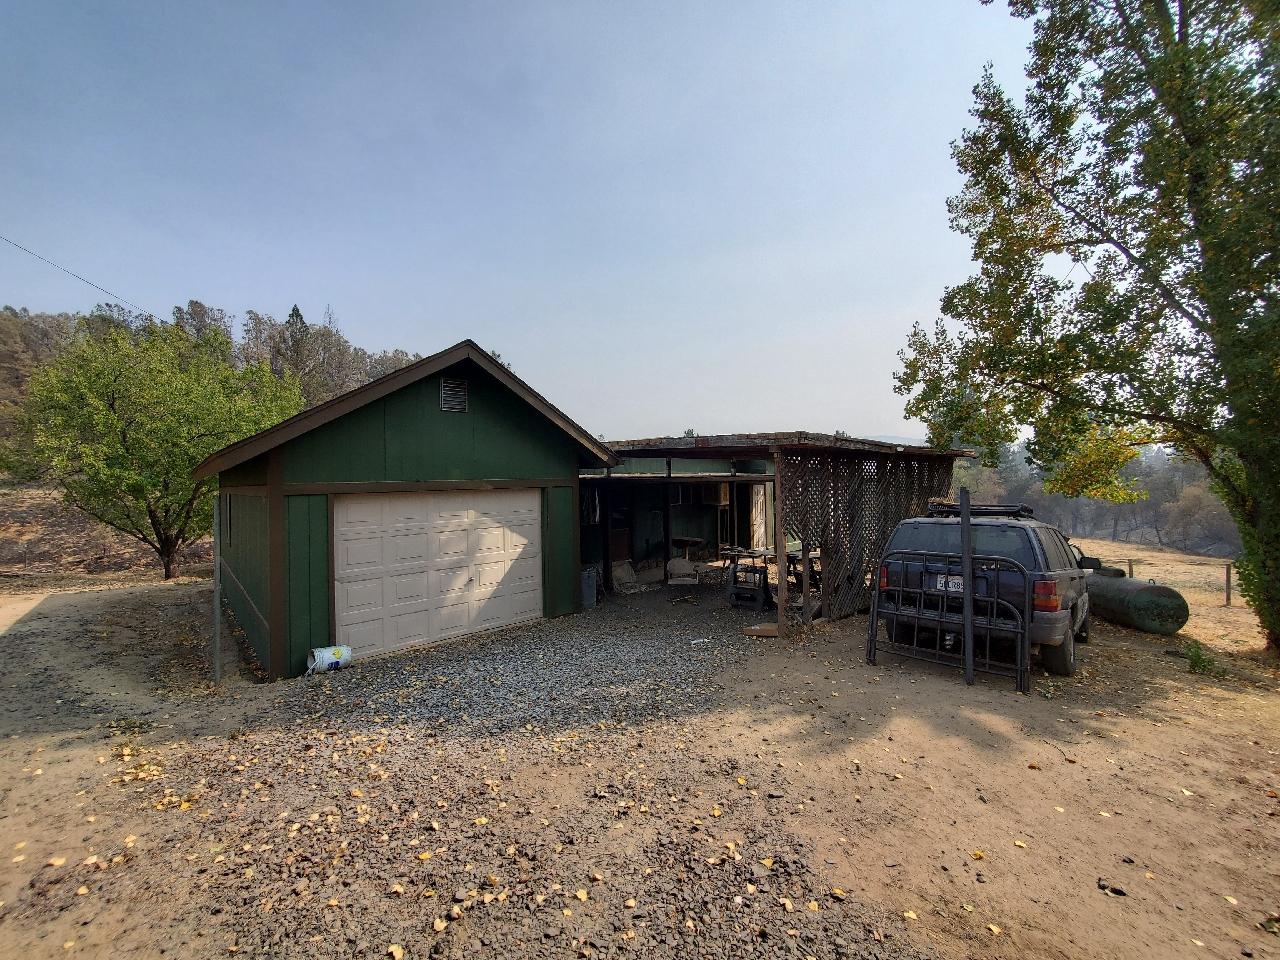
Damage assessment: no_damage